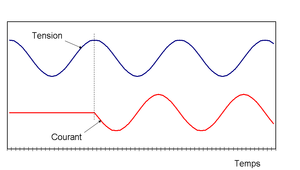
Des essais d'établissement et de coupure sont exigés par la norme internationale CEI 62271-100 pour démontrer les performances d'un disjoncteur à haute tension à courant alternatif. Les normes ANSI/IEEE ont des spécifications similaires qui sont harmonisées en grande partie avec celles de la CEI.